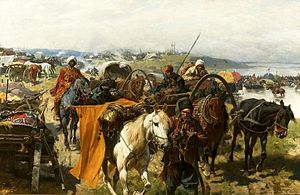
Kosakker / Zaporogkosakkerne
Zaporogisk lejr. Maleri af Józef Brandt.
Kosakker er en folkegruppe, der stammer fra Ruslands sydlige egne. Betegnelsen bruges især om et medlem af et militært rytterregiment.